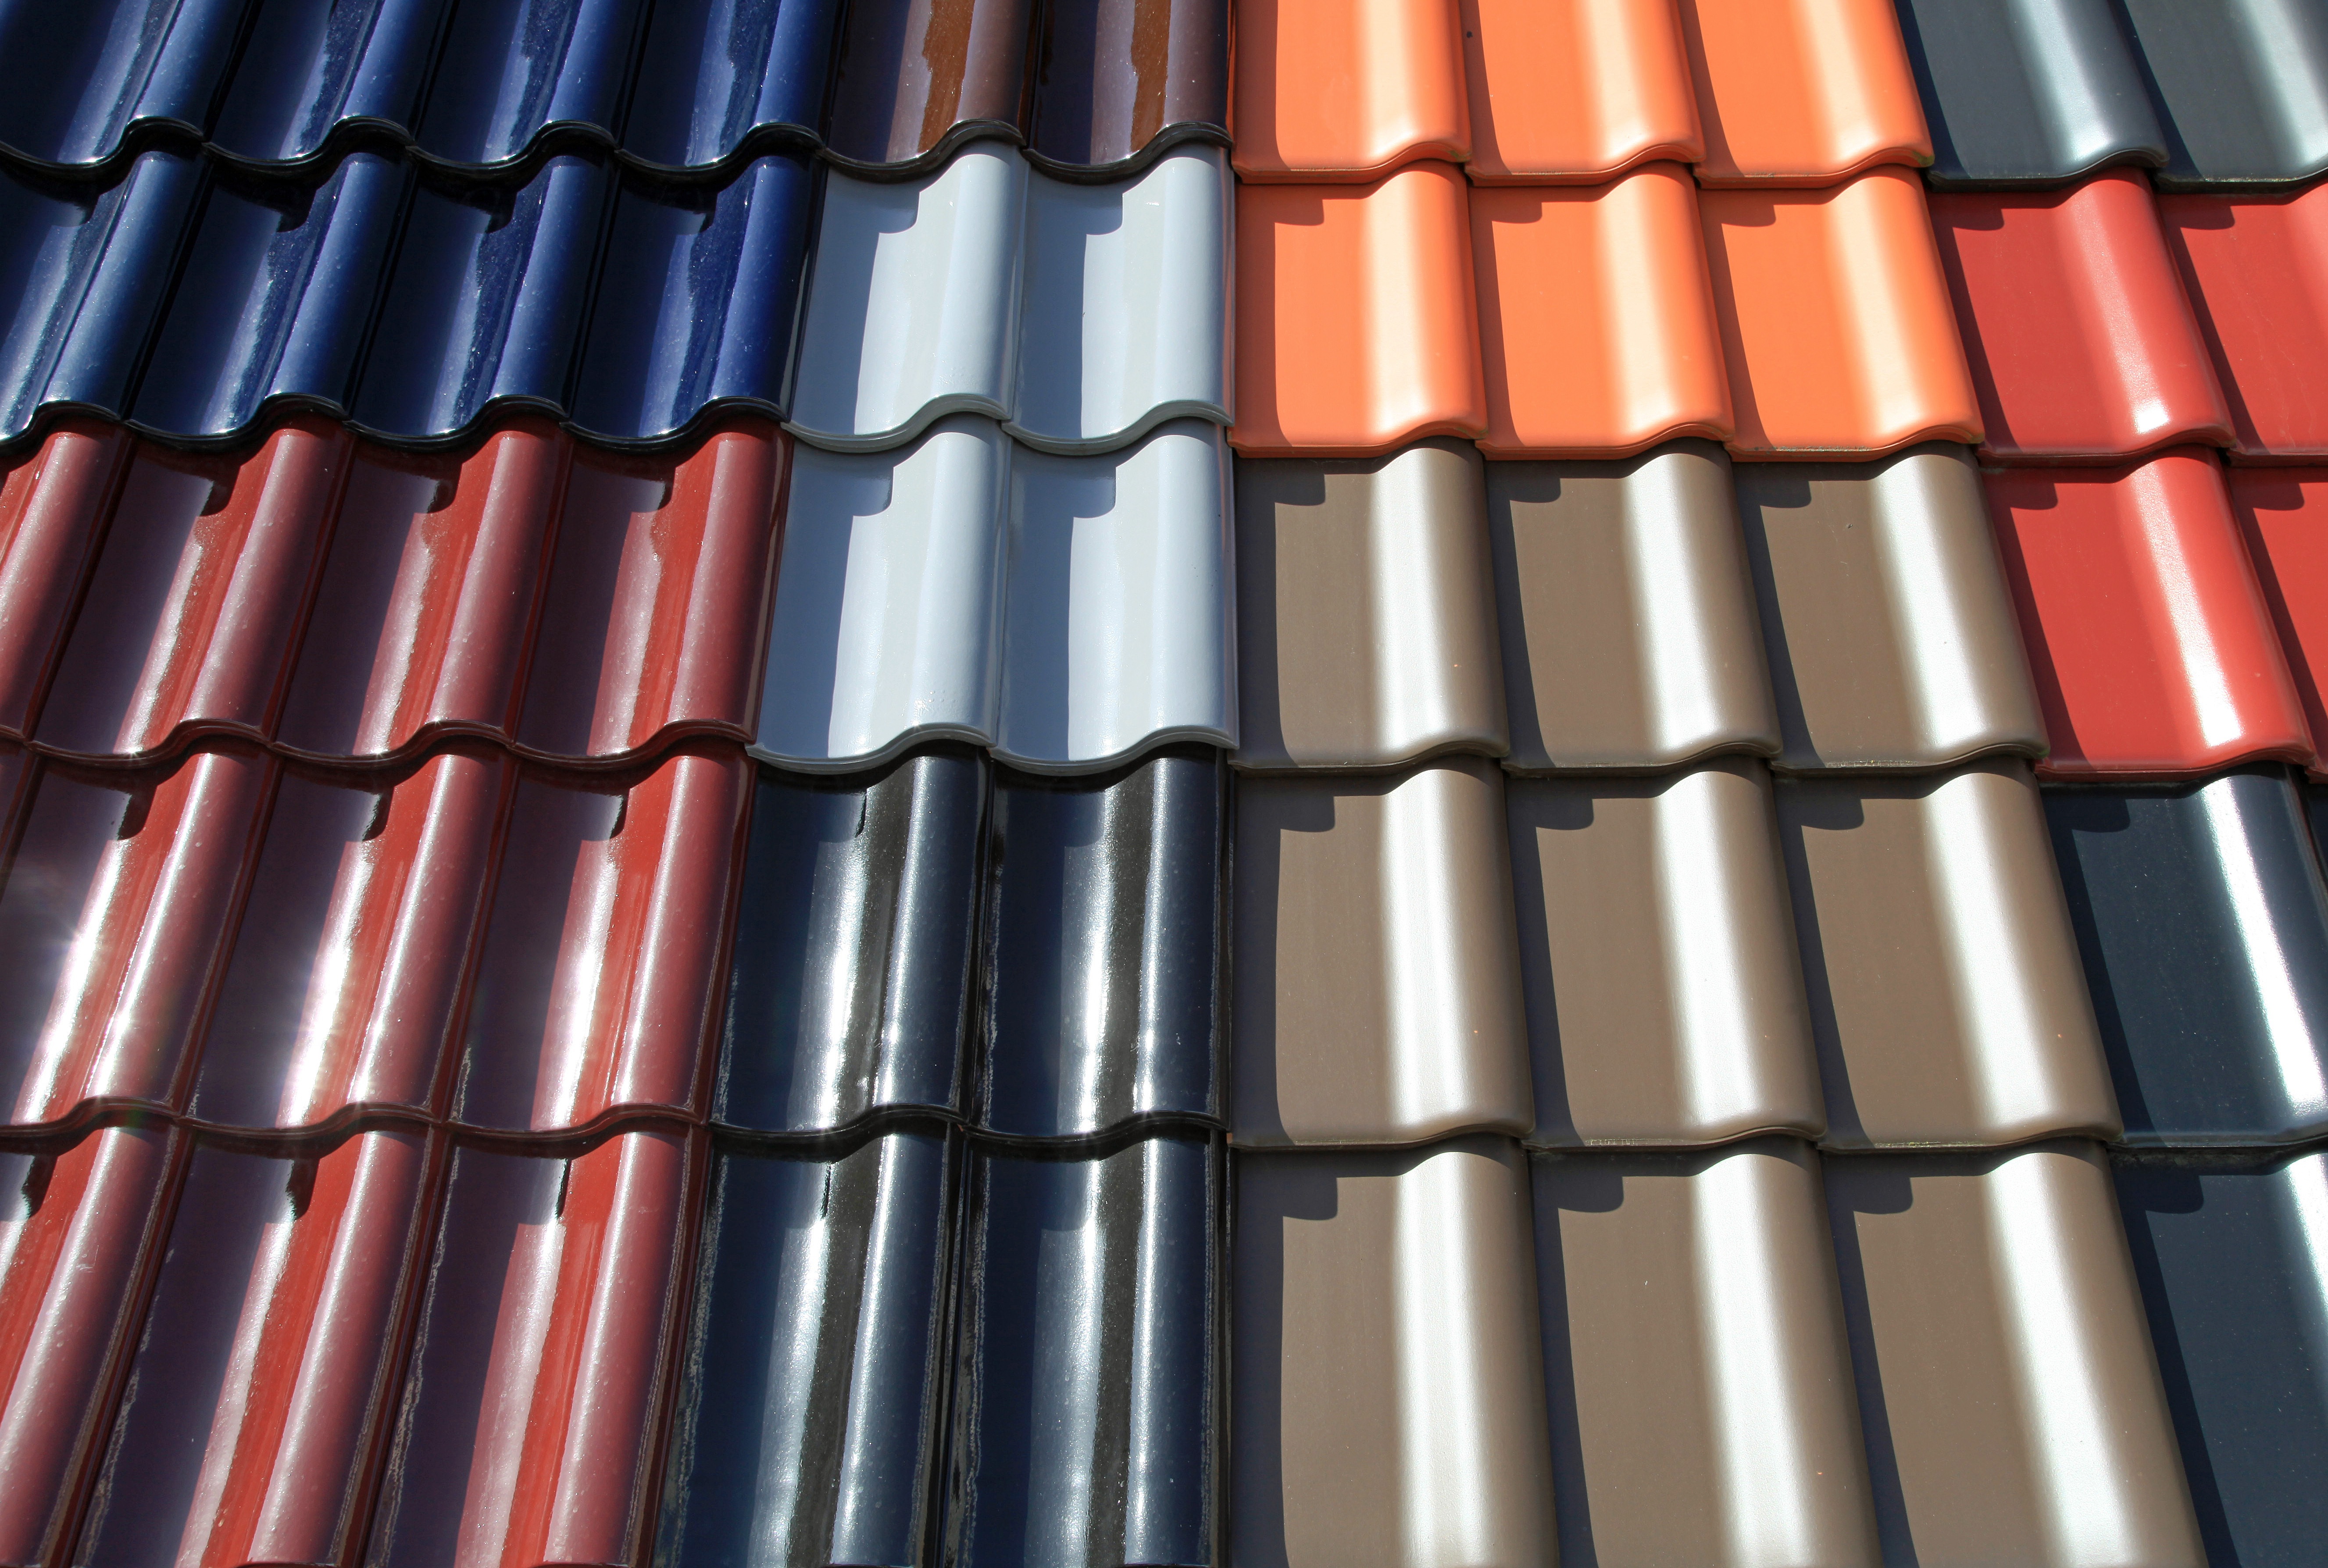
structure, line, metal, covered, tile, brick, material, roofing, house roof, roofing tiles, roof shingles, cue stick, intense colours